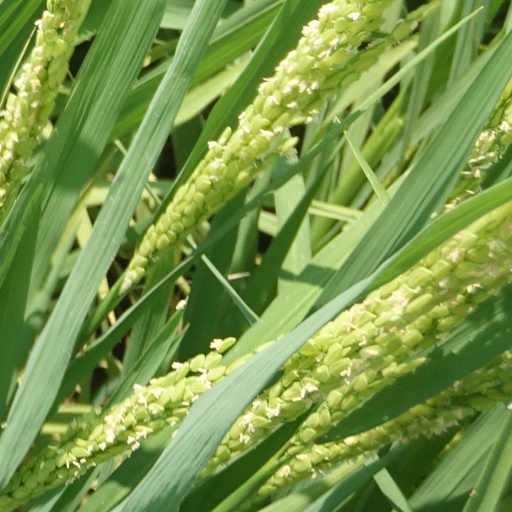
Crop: rice